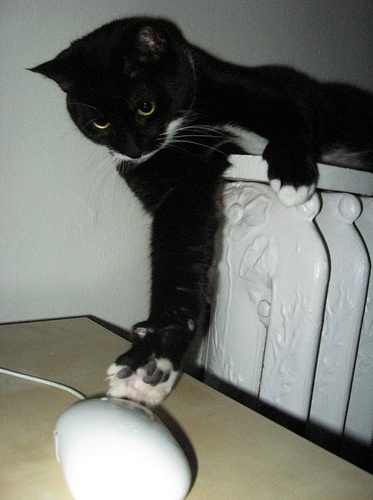
A cat messing around with a computer mouse
A cat is sitting on a chair and leaning over to bat at a computer mouse.
a black and white cat laying down while playing with a computer mouse
A cat stretches its arm to play with a computer mouse.
A cat and mouse game with a real cat and computer mouse.